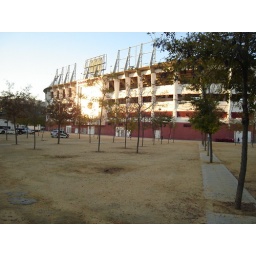
All around the ground is sand and is used as a kind of play area on non-match days.